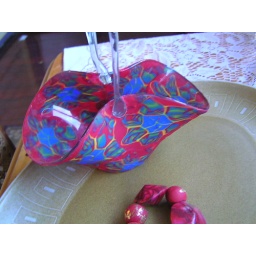
large glass basket covered in fimo cane